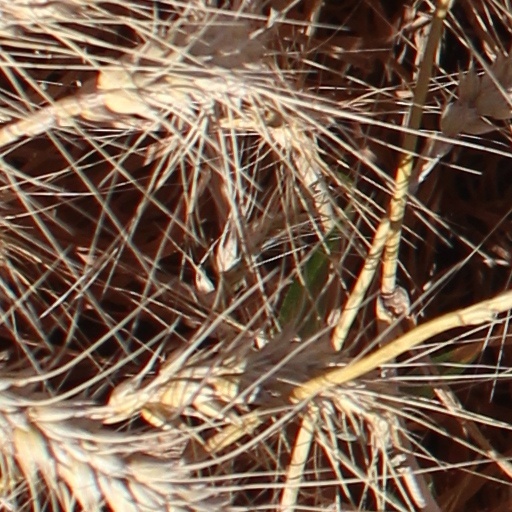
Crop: wheat